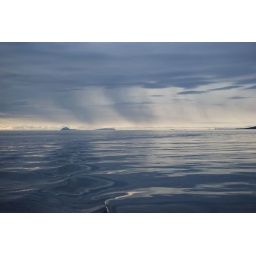
Formations in water and sky